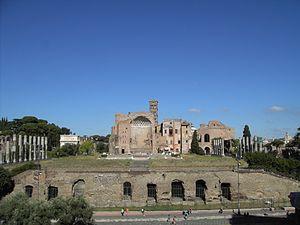
La Dixième Victime est un film italien réalisé par Elio Petri et sorti en 1965.
Le temple de Vénus et de Rome est le plus grand temple par sa superficie de la Rome antique. Il a été construit durant le règne de l'empereur Hadrien, entre le vieux Forum Romain et le Colisée.